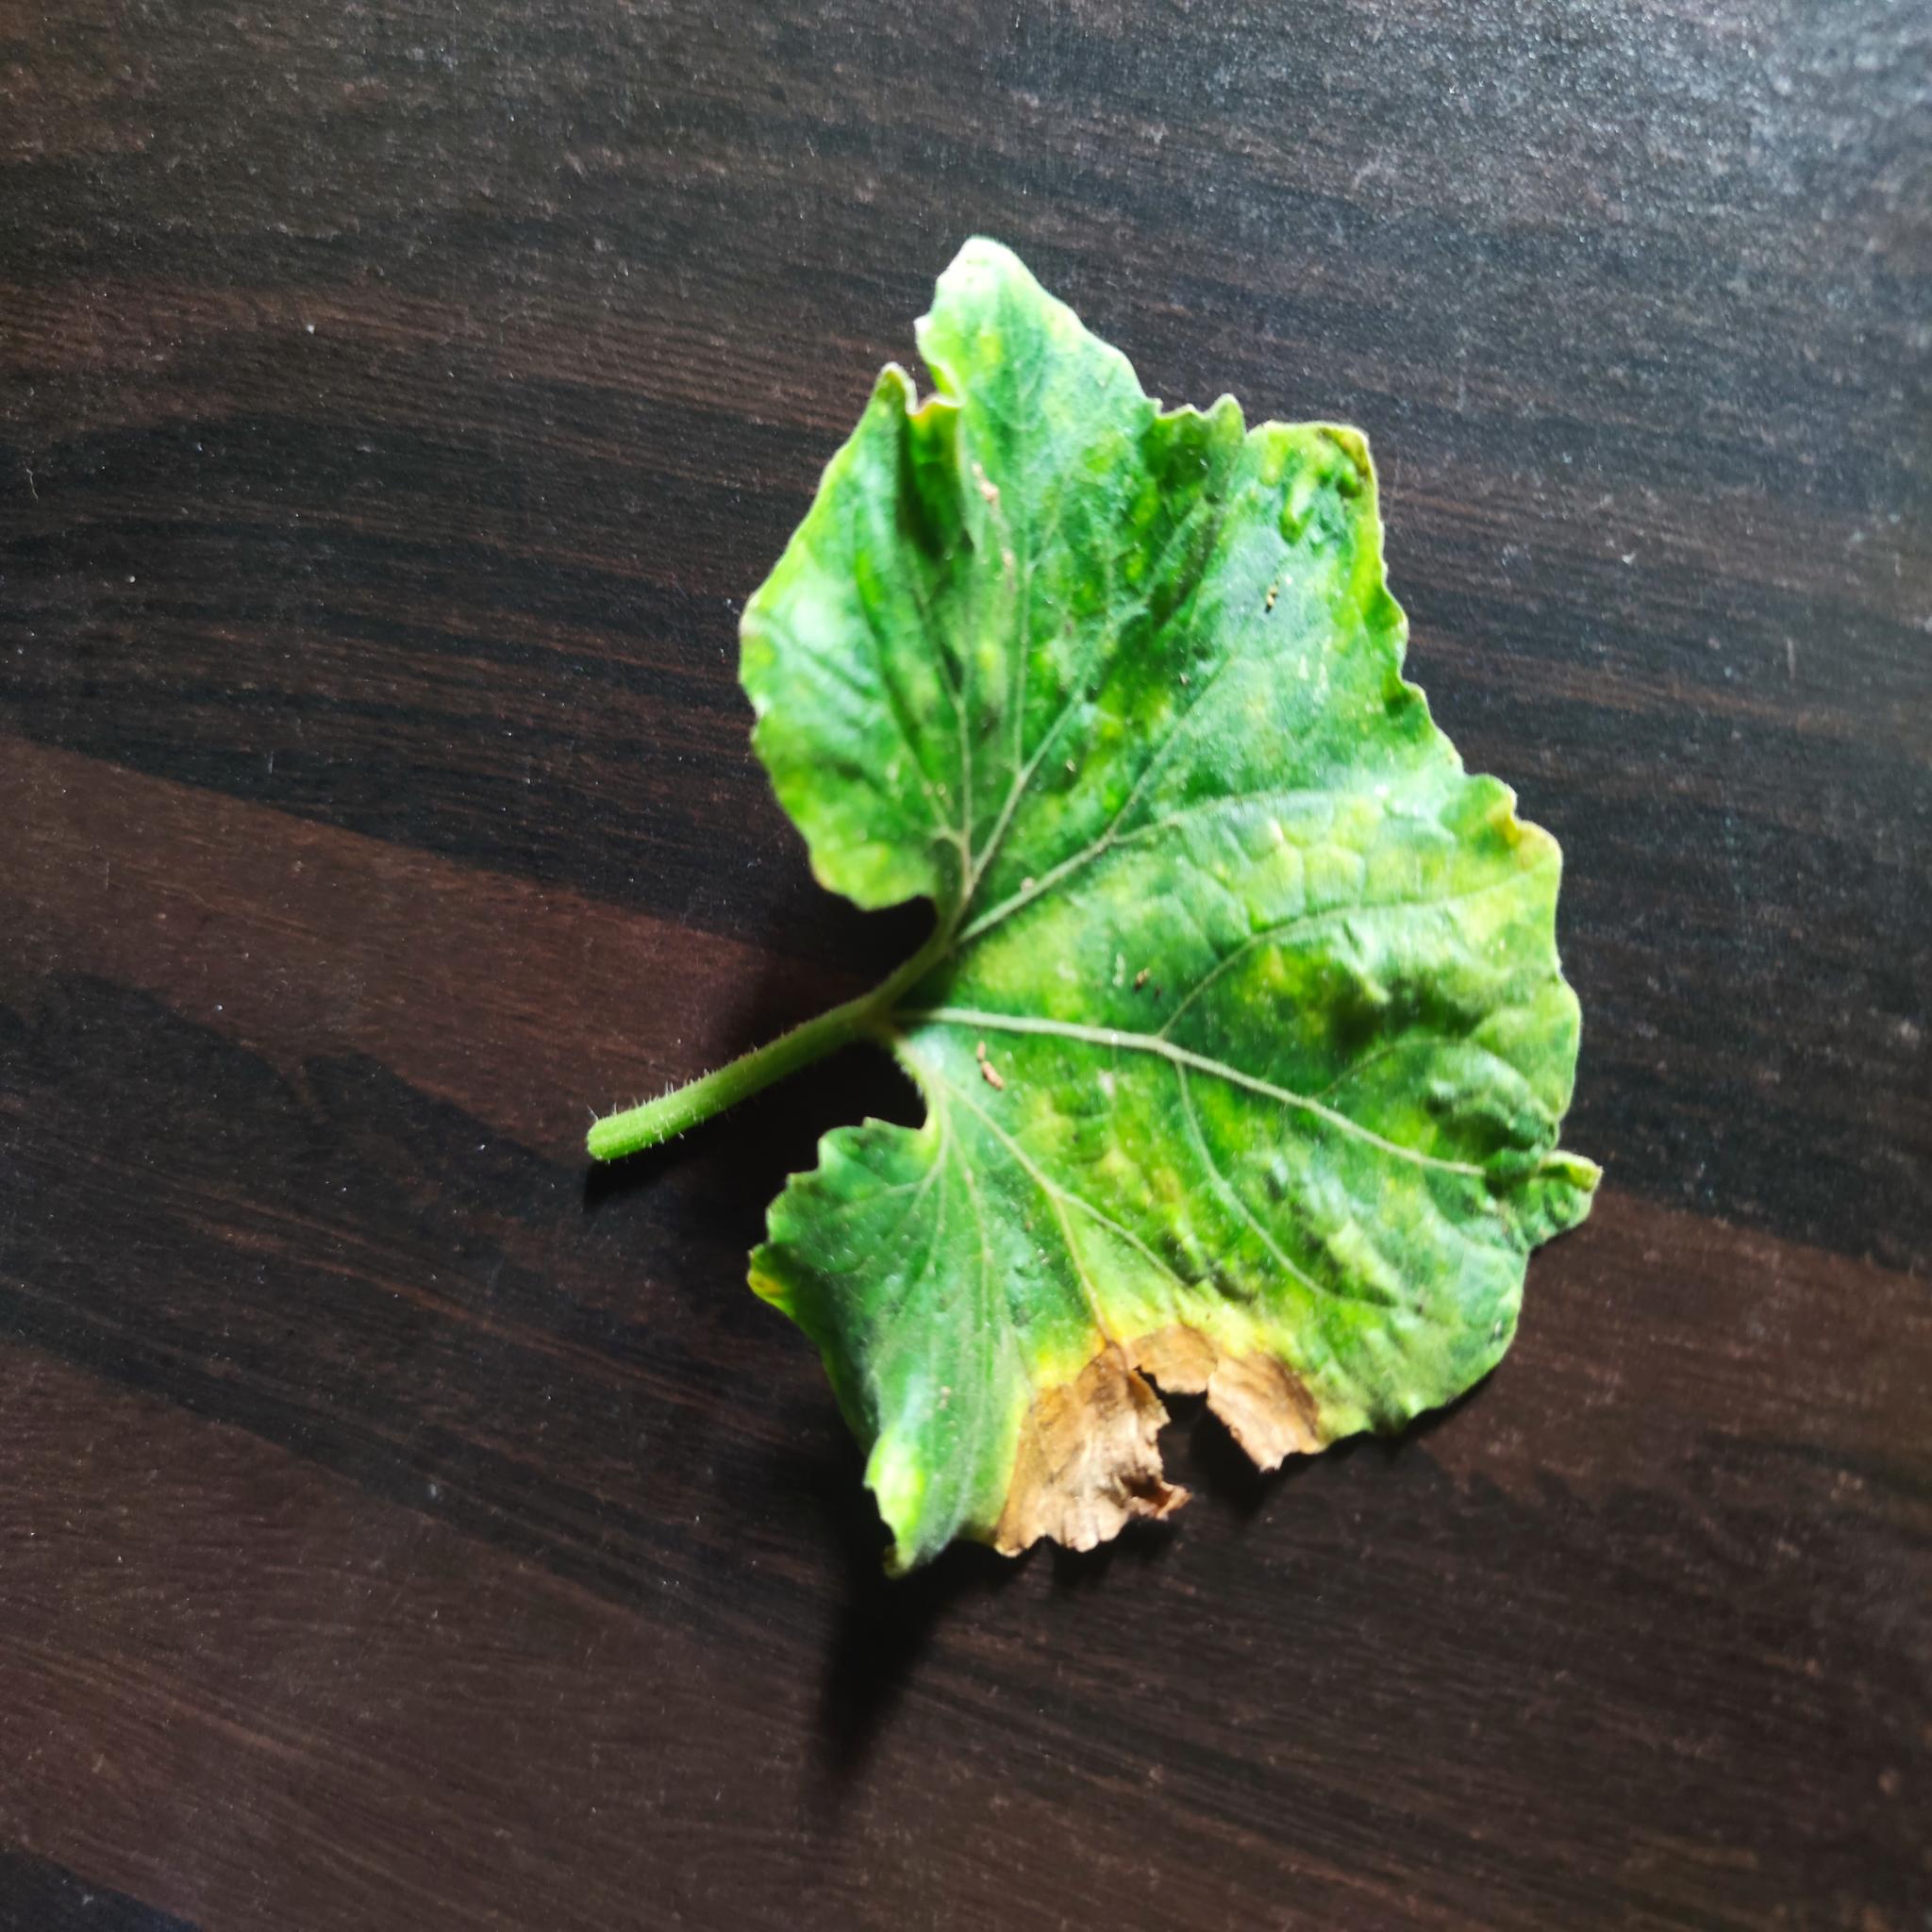
Label: Downy mildew